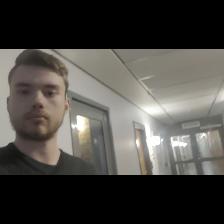
Label: Human